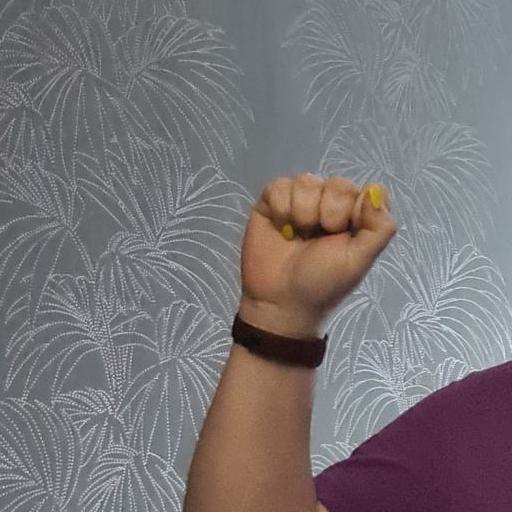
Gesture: fist